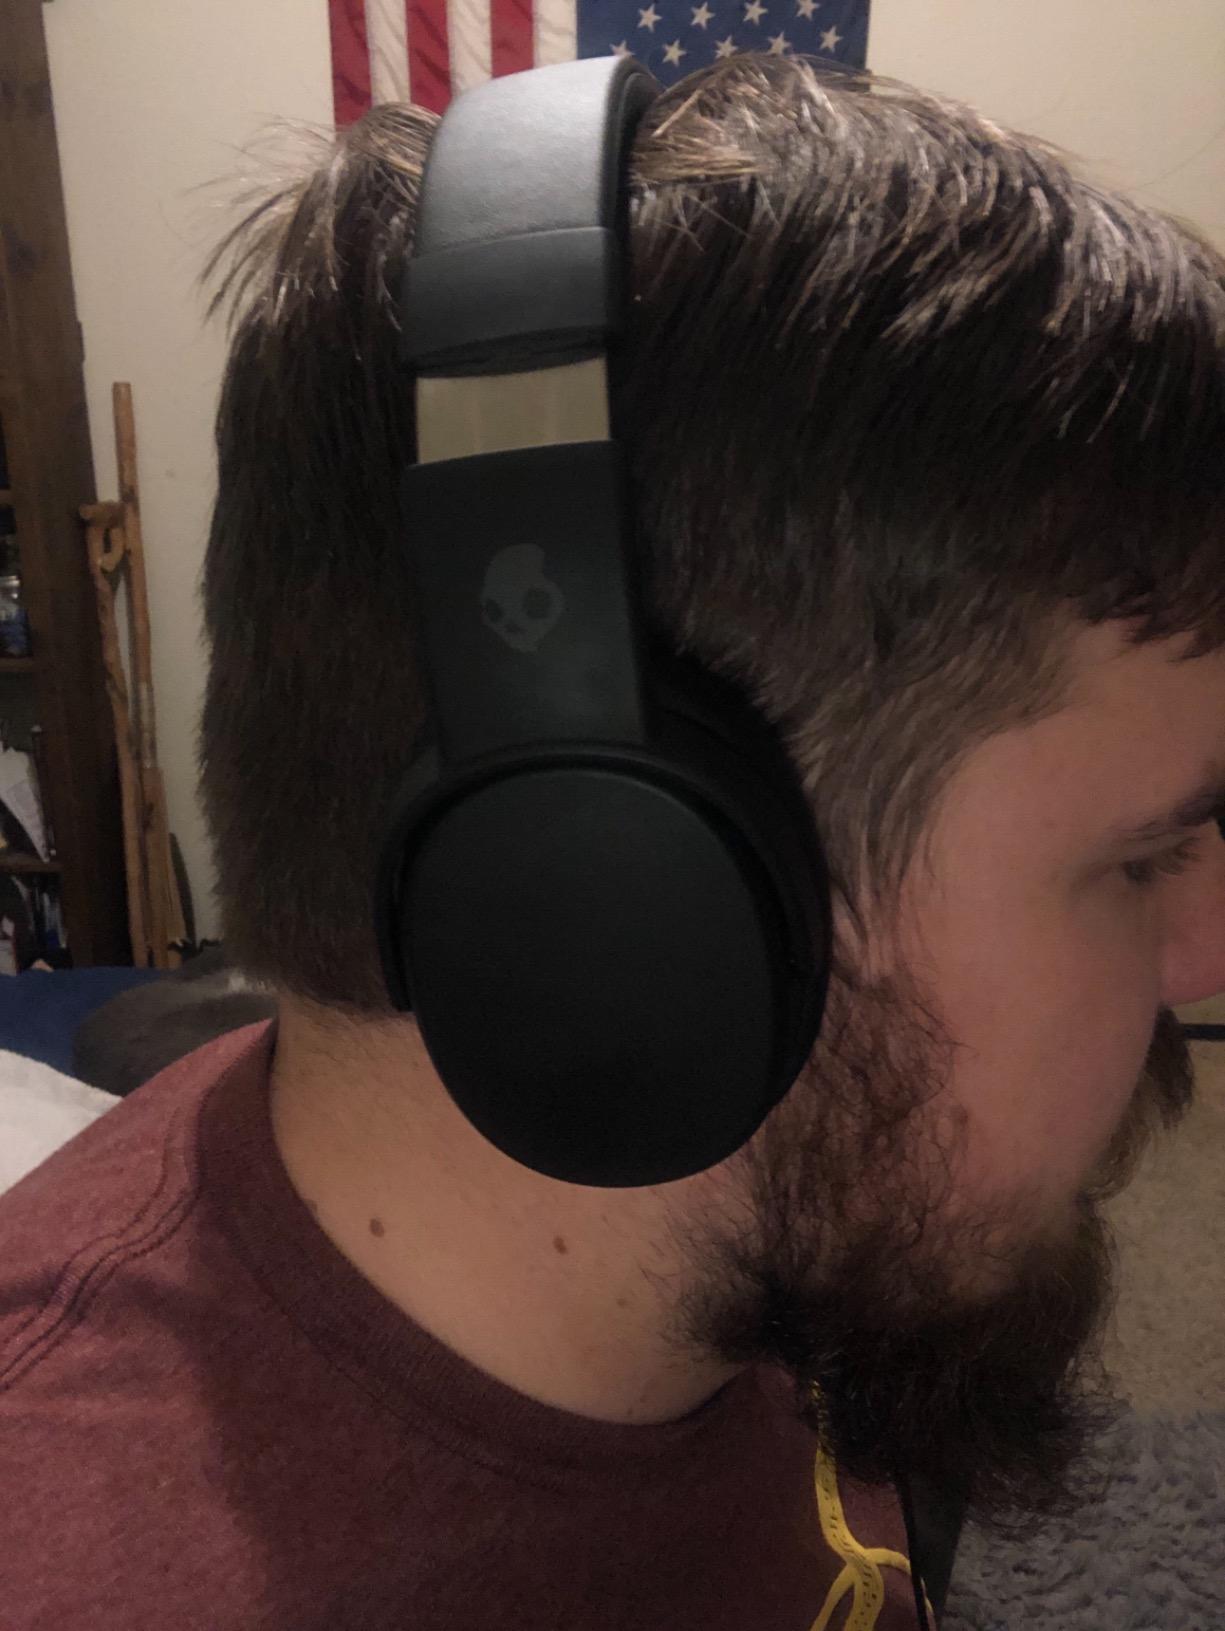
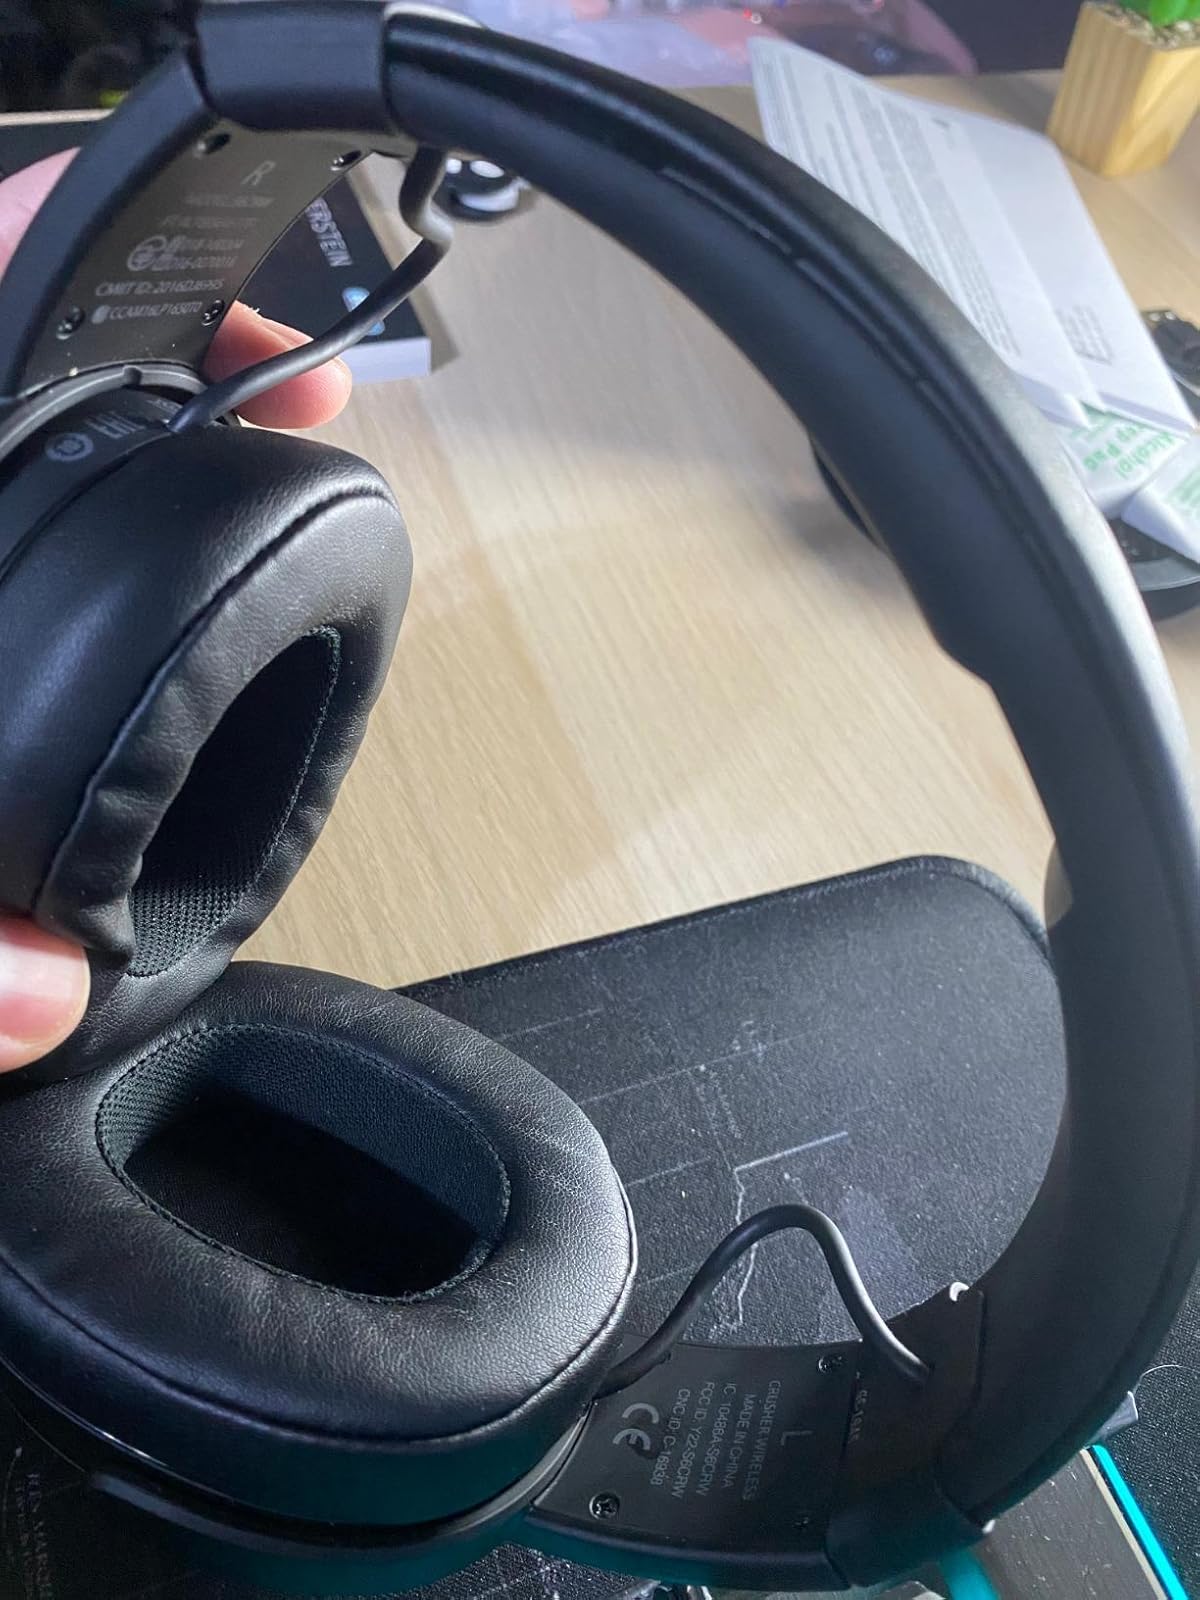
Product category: headphones
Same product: yes